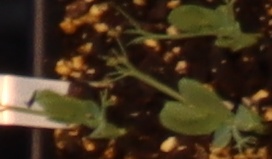
Label: Field Pea